RAF Advanced Air Striking Force

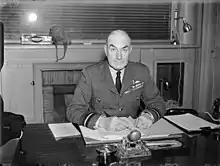

Once British rearmament began, the air policy of the British government was to have air defences sufficient to defeat an attack and an offensive force equal to that of the . With no land border to defend, British resources had been concentrated on radar stations, anti-aircraft guns and increasing the number of the most modern fighter aircraft. If Germany attacked, the British intended to take the war to the Germans by attacking strategically important targets with its heavy bombers, types unsuitable for operations in direct support of land forces. Implementation of the policy required a considerable number of first-class fighter aircraft to defeat an attacker and bombers to destroy ground targets.